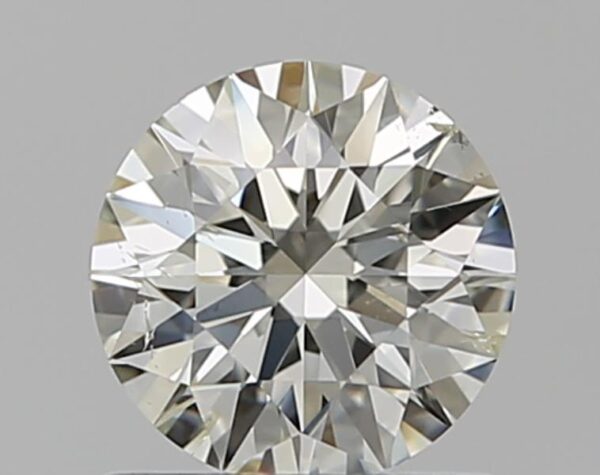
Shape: round
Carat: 0.7
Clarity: SI2
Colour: K
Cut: EX
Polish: EX
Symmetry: EX
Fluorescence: F
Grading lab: GIA
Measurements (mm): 5.68 x 5.71 x 3.56